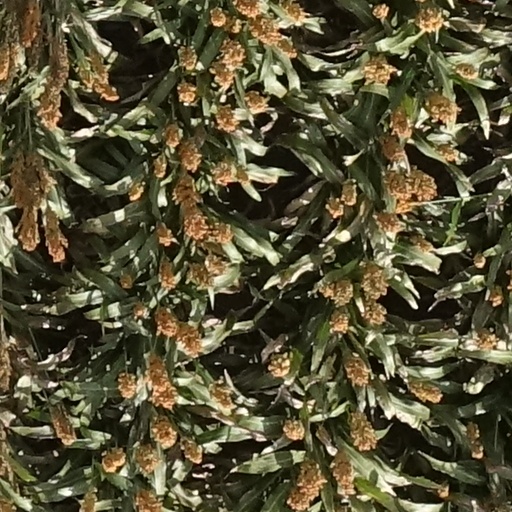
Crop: sorghum